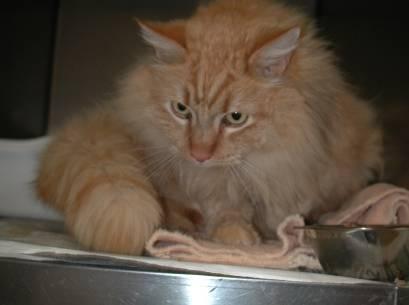
cat